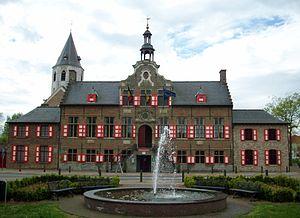
Cette page regroupe l'ensemble des monuments classés de la ville de Kaprijke.